Scraps Wessels

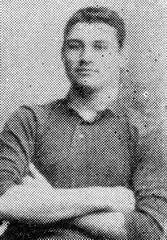

Scraps Wessels (13 September 1871 – 6 April 1929) was a South African international rugby union player who played as a forward.